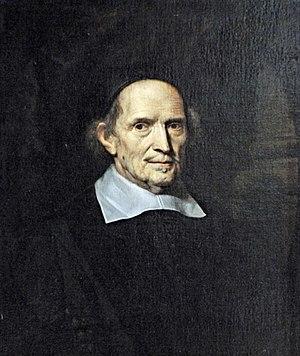
Gijsbert Voet, dit Gisbertus Voetius, né le 3 mars 1589 à Heusden et mort le 1ᵉʳ novembre 1676 à Utrecht, est un théologien, professeur et prédicateur néerlandais de l'Église réformée.
Les controverses du cartésianisme sont les disputes auxquelles le philosophe René Descartes fut mêlé, contre son gré ou à son initiative, de son vivant. La philosophie de Descartes s'affine au travers de ces controverses ; batailleur, ancien soldat, Descartes prend plaisir à ces disputes dans lesquelles il se montre parfois sous un jour assez sombre, ironique sans retenue, voire violent. Certains de ses adversaires font preuve de la même dureté de ton d'autres, au contraire, y brillent par leur réserve et leur modestie ; elles portent sur trois axes de la pensée cartésienne, sa philosophie, ses affirmations scientifiques, et ses conséquences théologiques.
Hendrik De Roy, latinisé en Henricus Regius, né le 29 juillet 1598 à Utrecht, mort le 19 février 1679 à Utrecht, est un philosophe et médecin néerlandais. Son nom est souvent traduit en français par Henri Le Roy. Médecin, il fut l'un des premiers à admettre la circulation du sang. Philosophe allié fidèle, puis opposant, de Descartes, il donne une interprétation personnelle de la pensée cartésienne. Ses considérations sur le lien « organique » du corps et de l'esprit, son refus d'accepter les idées innées, l'intellect pur et la nature « substantielle » de l'âme en font un précurseur de Spinoza. Karl Marx le mentionnera dans La Sainte Famille comme l'un des premiers ancêtres du matérialisme français.